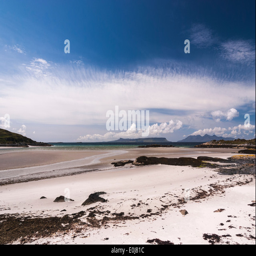
silver sands in the distance